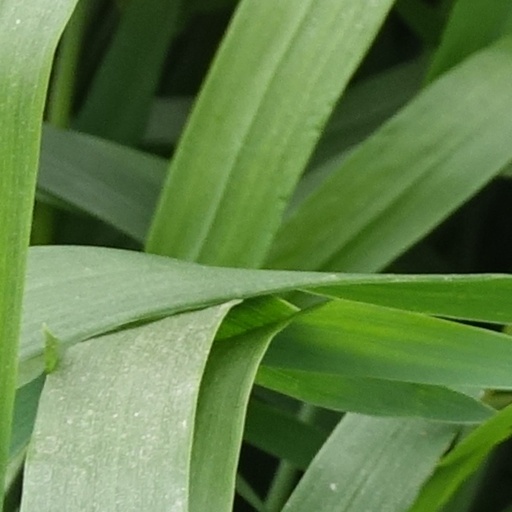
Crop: wheat